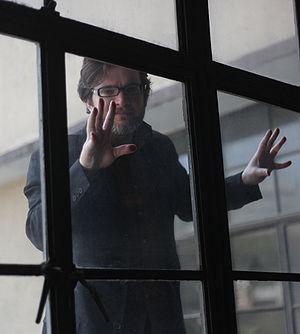
Thomas Charvériat, né le 7 mars 1974 à Paris, est un artiste, directeur de galerie et directeur artistique français.